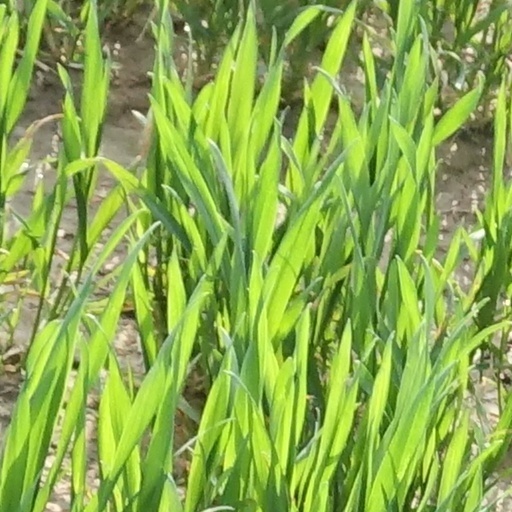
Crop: wheat